Mikhail Vrubel

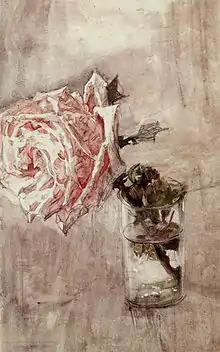
Rose in a glass, 1904. Stored at the Tretyakov gallery

On September 1, 1901, Nadezhda gave birth to a son named Savva. The baby boy was born strong with well-developed muscles but had an orofacial cleft. Nadezhda's sister, Ekaterina Ge, suggested that Mikhail had "a particular taste hence he could find beauty in a certain irregularity. And this child, despite his lip, was so cute with his big blue eyes that his lip shocked people only in the first moment and then everyone would forget about it".